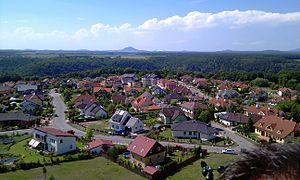
Bradlec est une commune du district de Mladá Boleslav, dans la région de Bohême-Centrale, en Tchéquie. Sa population s'élevait à 1 356 habitants en 2020.